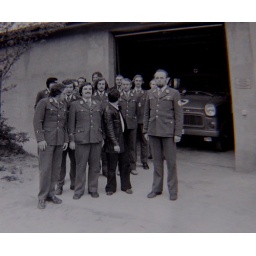
memories in black and white